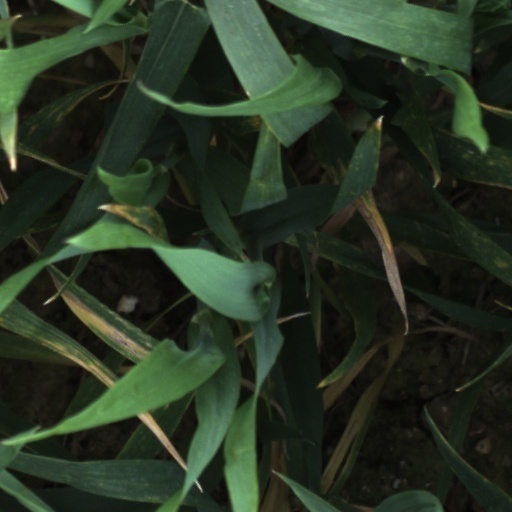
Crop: wheat